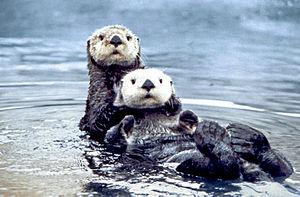
La loutre de mer est une grande loutre vivant dans le Pacifique Nord, du nord du Japon à la Californie, en passant par le Kamtchatka, les Aléoutiennes et l'Alaska. C'est la plus aquatique et la plus massive des loutres, mais aussi la seule à pouvoir vivre en permanence dans la mer.